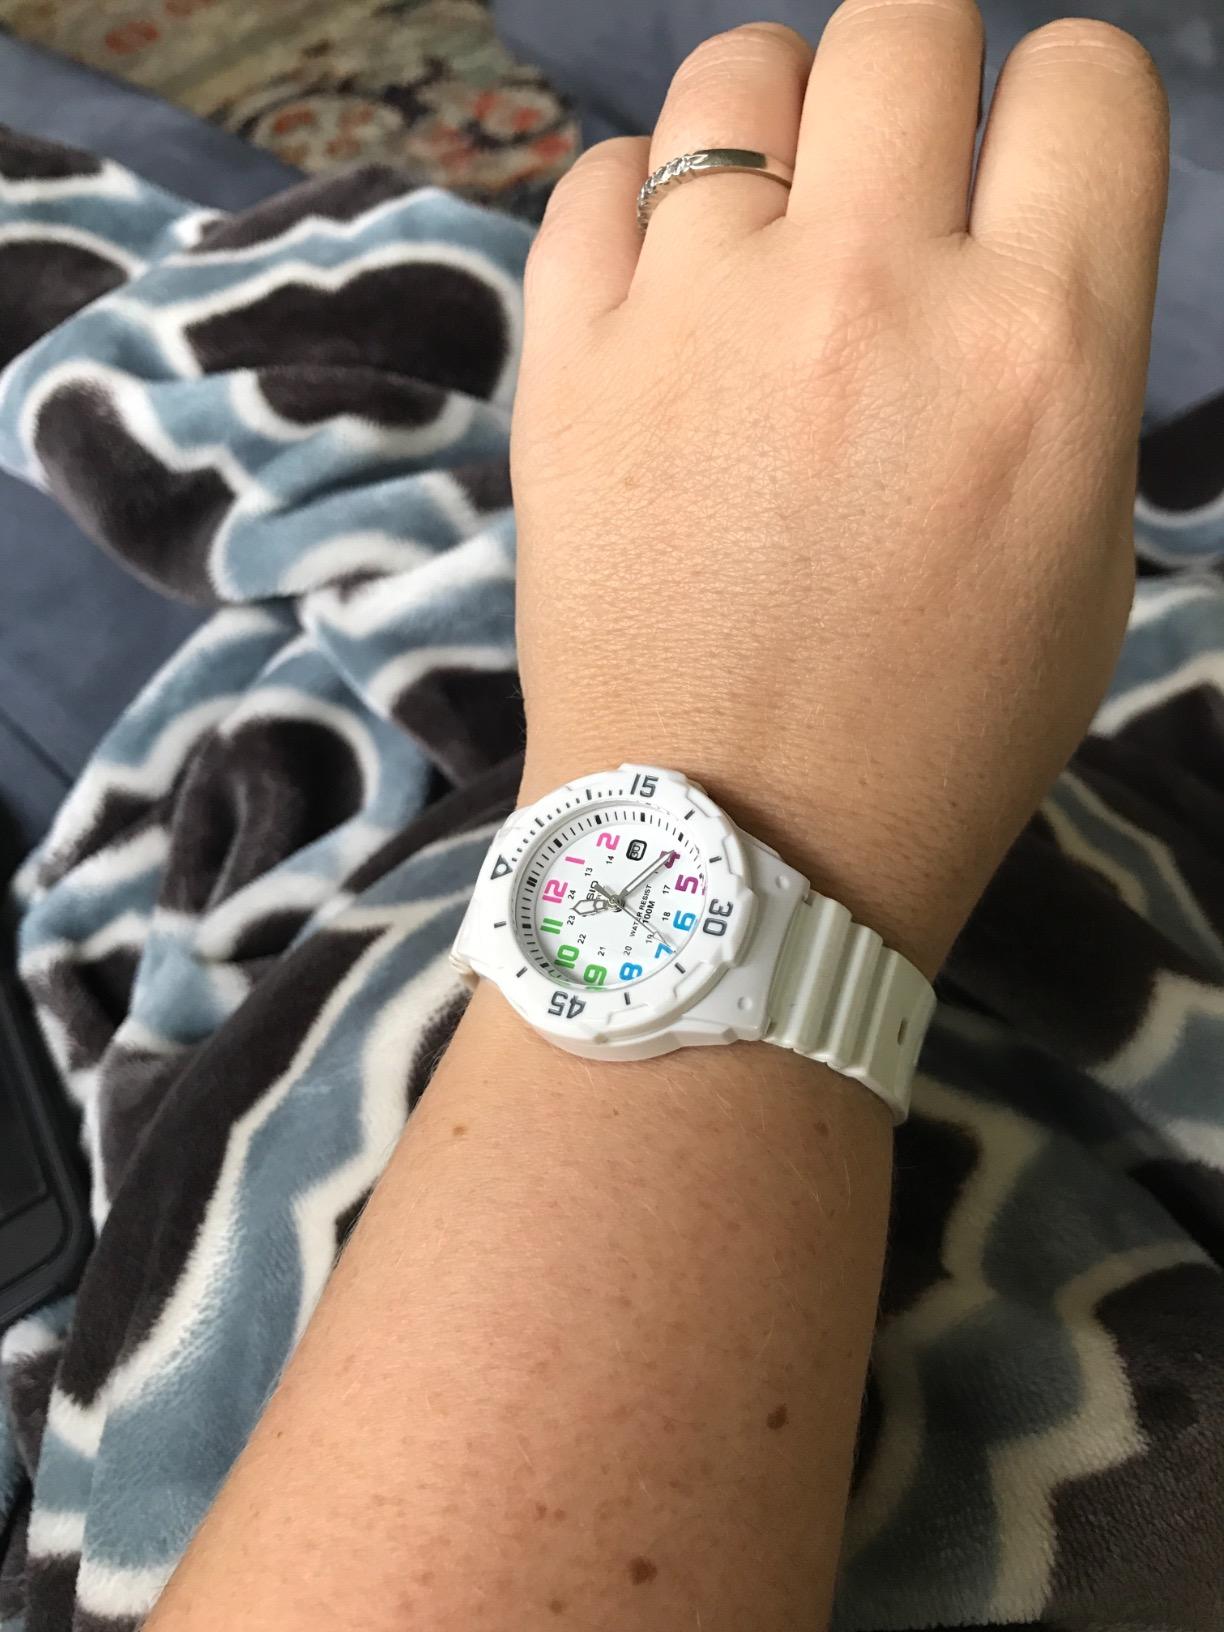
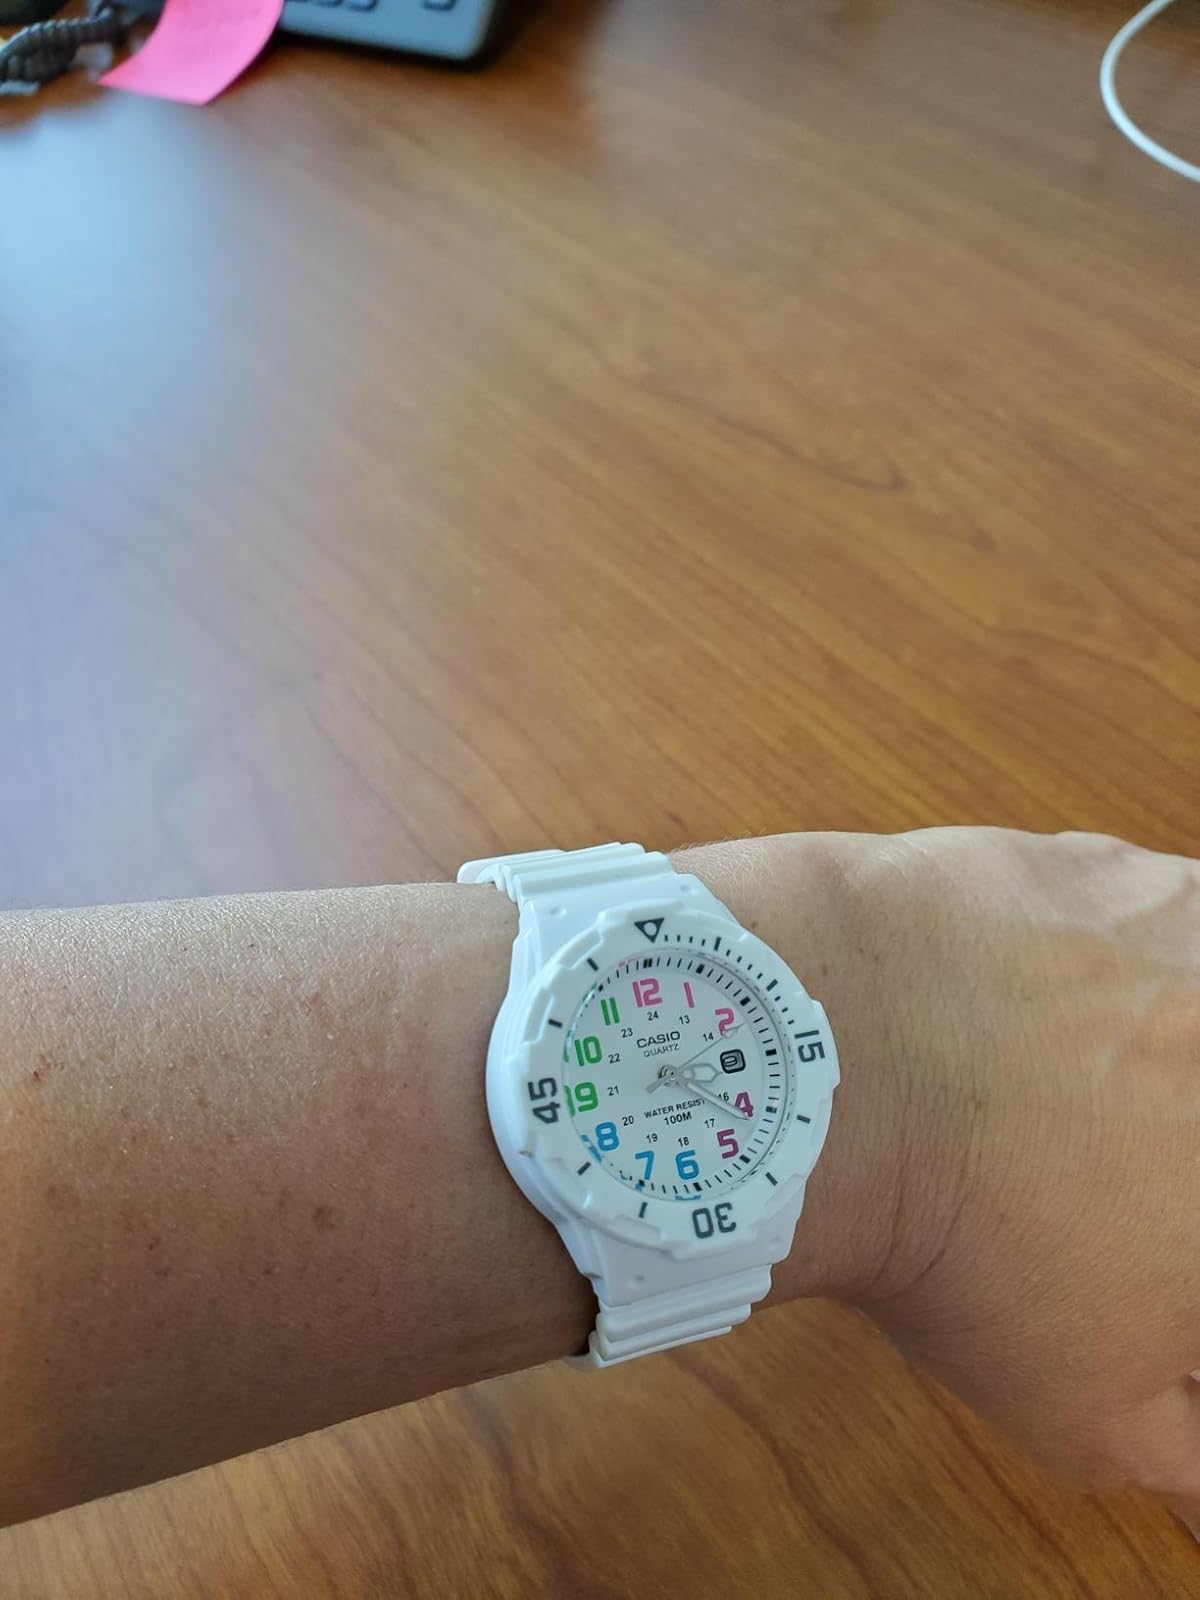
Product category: accessories_watch
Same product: yes